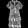
Label: Dress